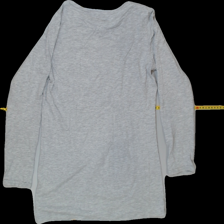
View: back
Type: Shirt
Category: Ladies
Brand: Not Applicable
Colors: Grey
Material: 83%cotton 17%acryl
Pattern: Logo print
Size: S
Trend: No trend
Stains: No
Price range: <50
Recommended usage: Export